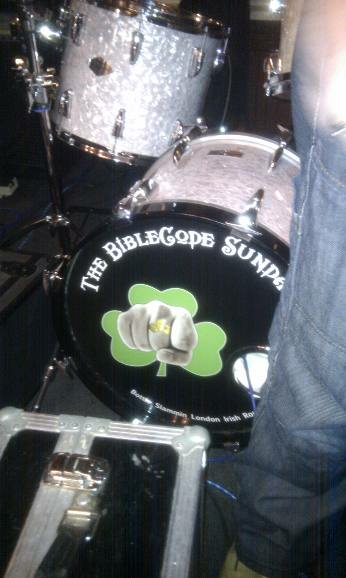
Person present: No